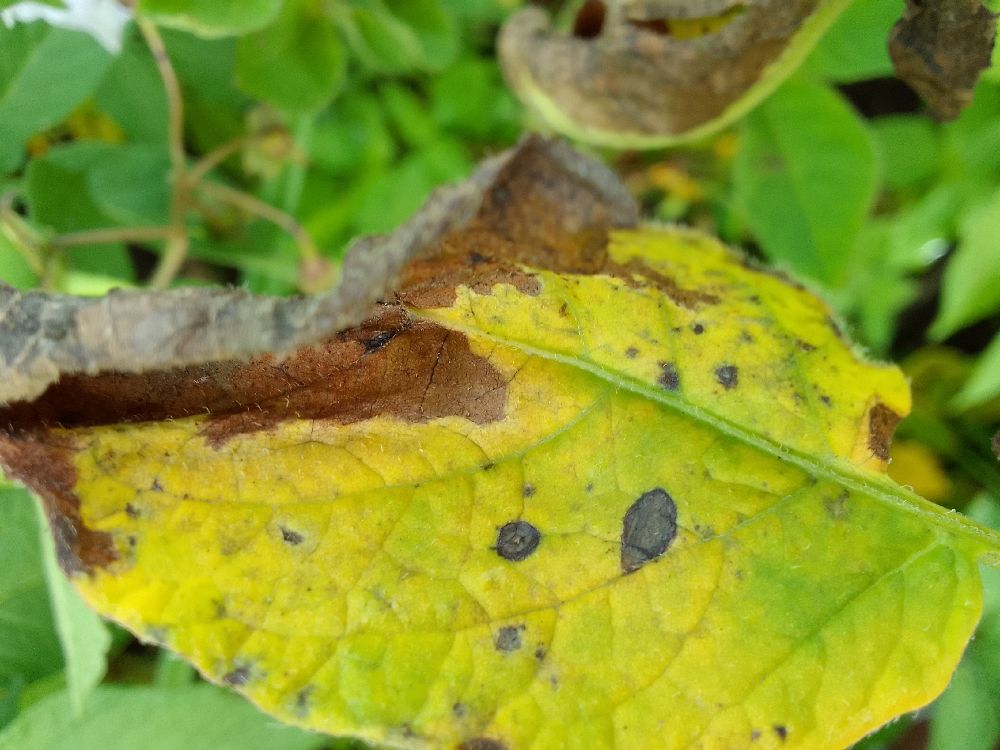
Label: Early blight